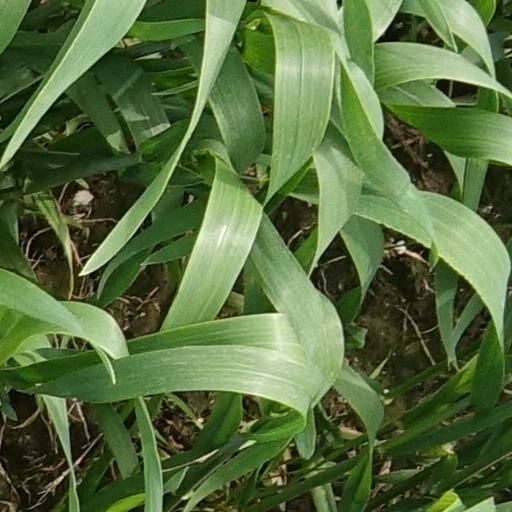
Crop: wheat